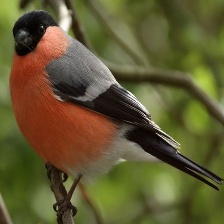
Species: EURASIAN BULLFINCH
Scientific name: PYRRHULA PYRRHULA